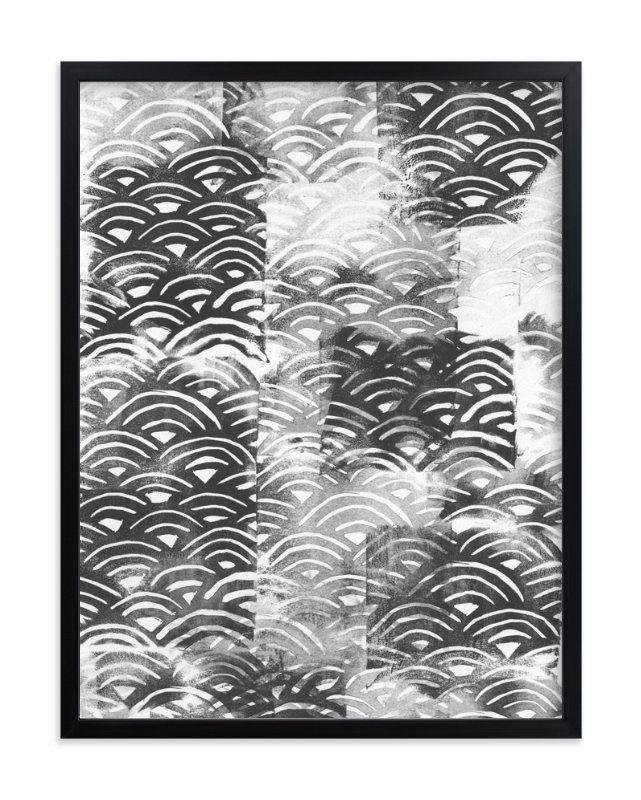
peek - art print by person in beautiful frame options and a variety of sizes .
Relation: Subjective